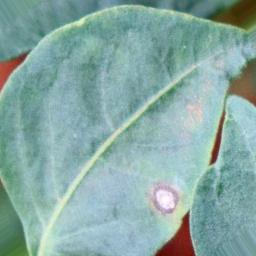
Label: cercospora